Padmavati (Hinduism)

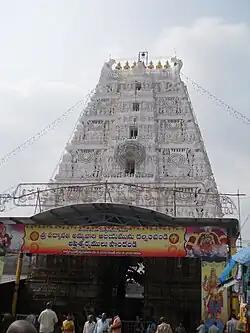
Padmavati Temple, Tiruchanur

Padmavati, also known as Alarmel Mangai or Alamelu Manga is a Hindu goddess and the consort of the deity Venkateshwara, a form of Vishnu. She is described as a daughter of a local king and an avatar of goddess Lakshmi, the consort of Vishnu.